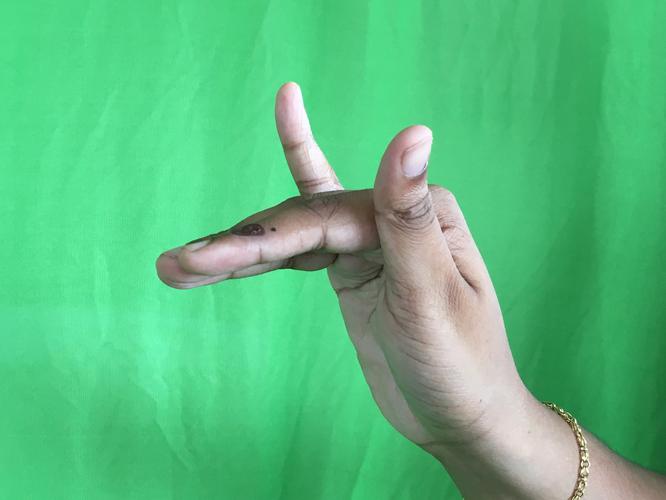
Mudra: Mrigasirsha
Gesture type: single_hand